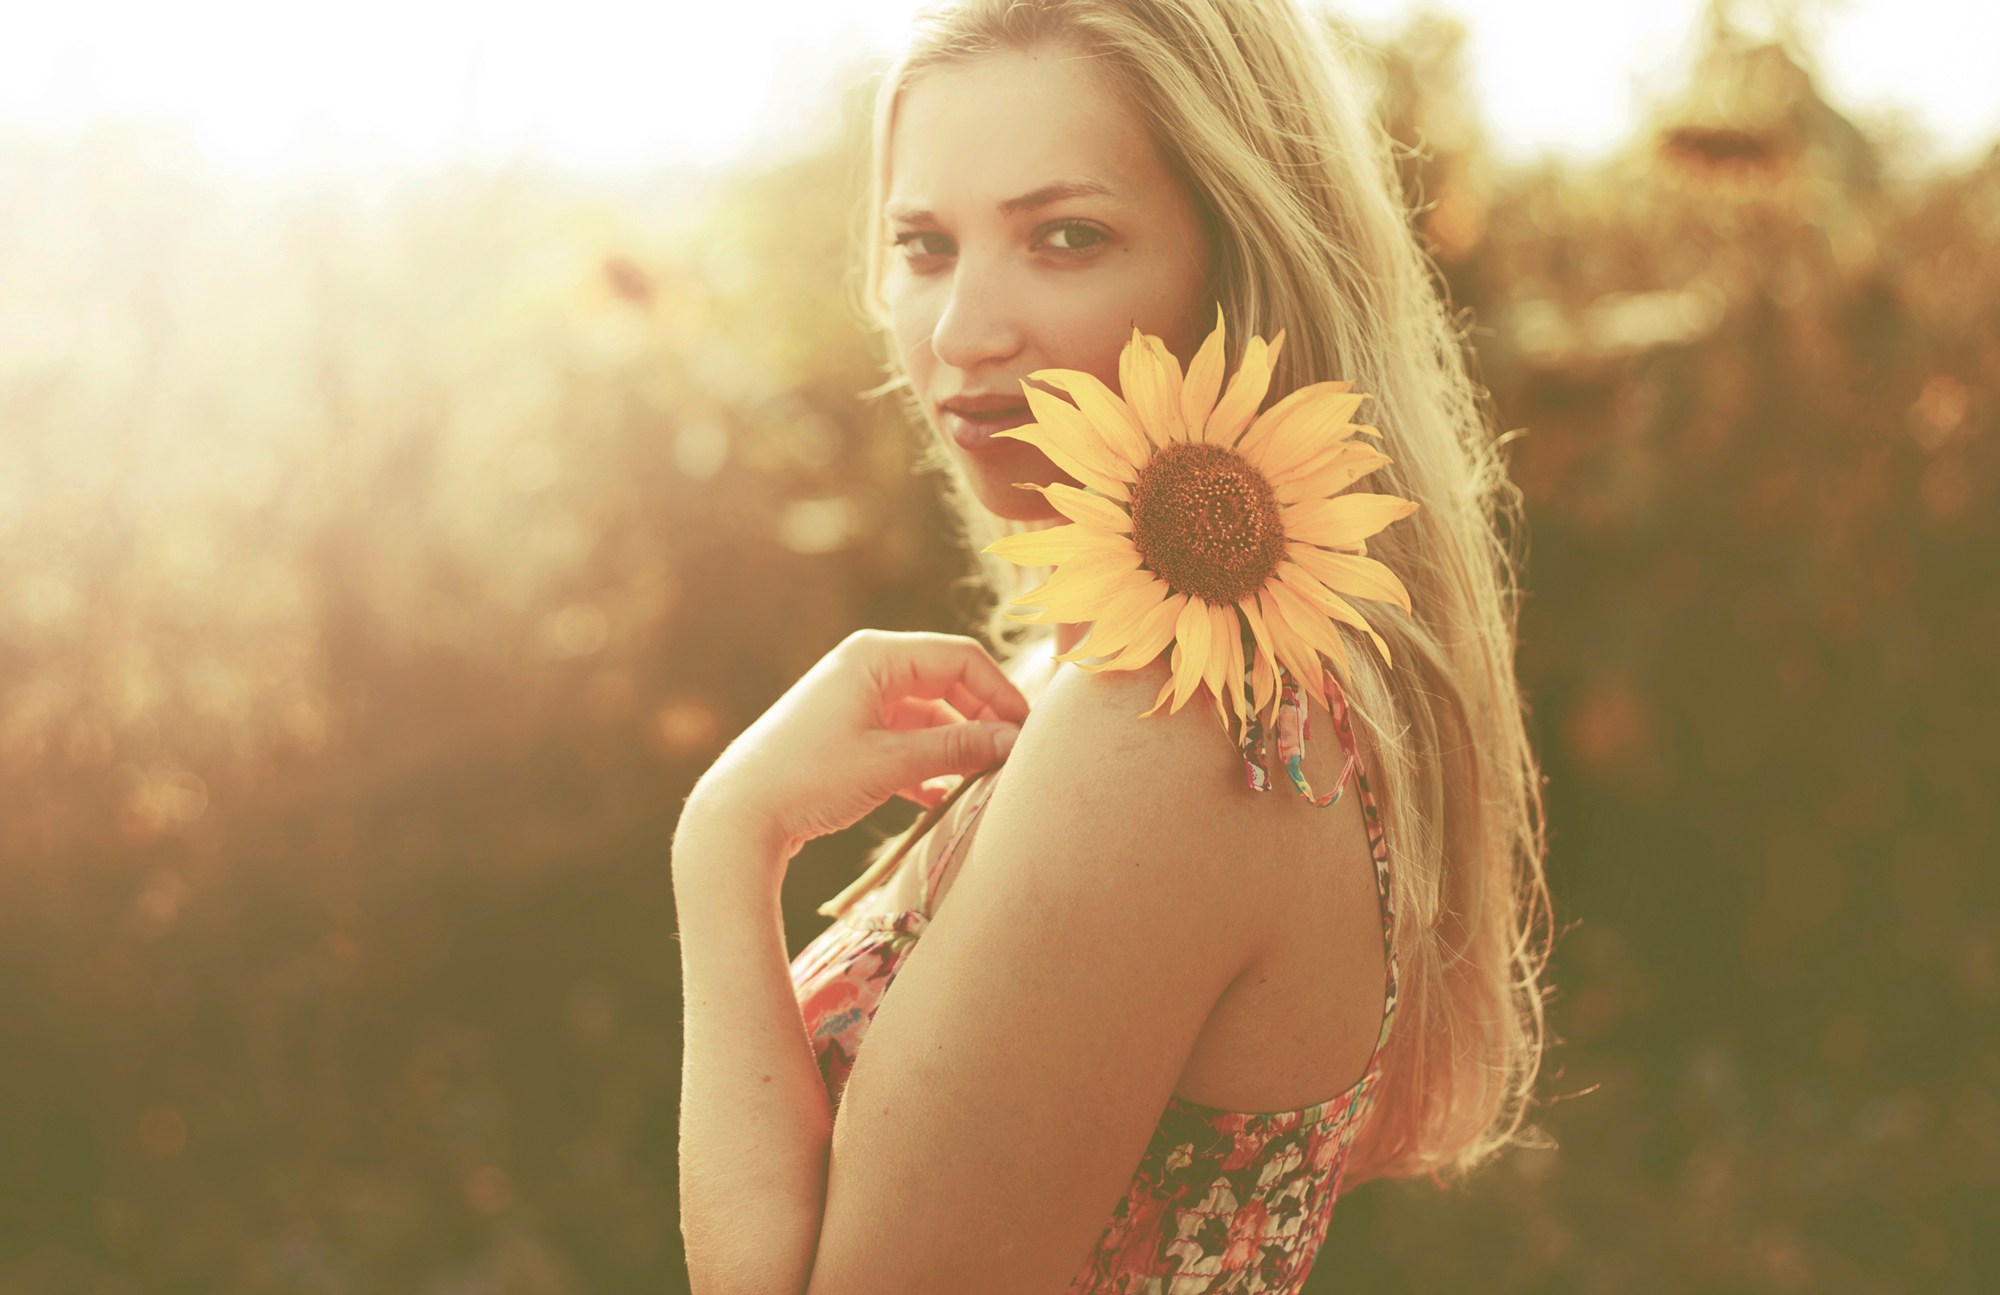
hand, person, plant, girl, woman, hair, photography, sunlight, flower, portrait, model, child, flora, hairstyle, sunflower, long hair, human body, dress, eye, photograph, skin, beauty, beautiful, blond, organ, emotion, photo shoot, portrait photography